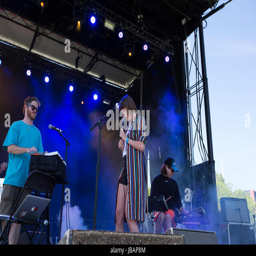
person performing at the festival